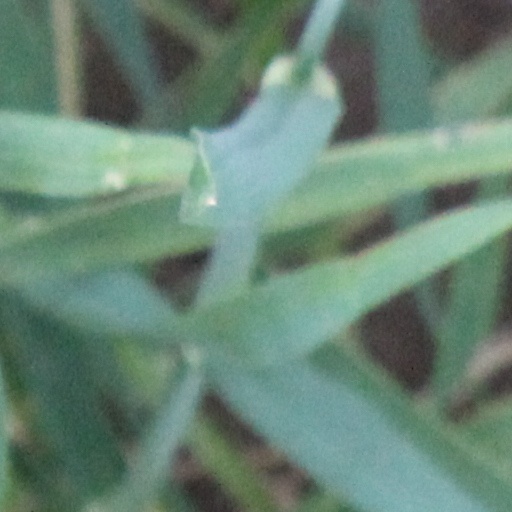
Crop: wheat